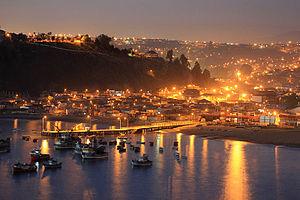
Lota est une ville et une commune du Chili faisant partie de la province de Concepción, elle-même rattachée à la région du Biobío. En 2012, la population de la commune s'élevait à 48 895 habitants. La superficie de la commune est de 136 km².